Irrigation in viticulture

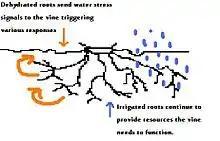
In partial rootzone drying, half the roots are allowed to dehydrate which sends signals to the vine that is experiencing "water stress". Meanwhile, the irrigated roots on the other side of vine continue to provide sufficient amounts of water so that vital functions like photosynthesis does not cease.

One irrigation technique known as partial rootzone drying (or PRD) involves "tricking" the grapevine into thinking it is undergoing water stress when it is actually receiving sufficient water supply. This is accomplished by alternating drip irrigation to where only one side of the grapevine receives water at a time. The roots on the dry side of the vine produce abscisic acid that triggers some of the vine's physiological responses to water stress - reduced shoot growth, smaller berries size, etc. But because the vine is still receiving water on the other side the stress doesn't become so severe to where vital functions such as photosynthesis is compromised.